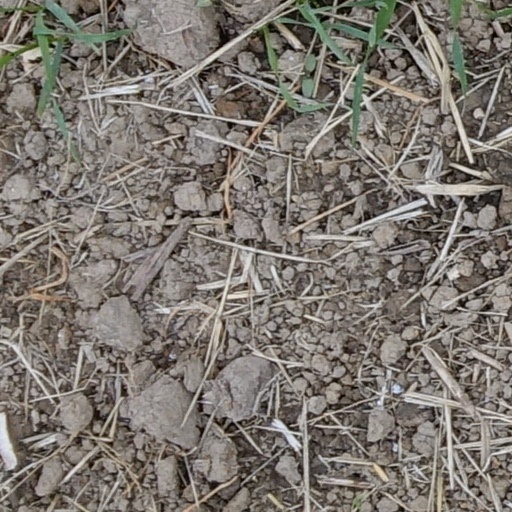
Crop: wheat